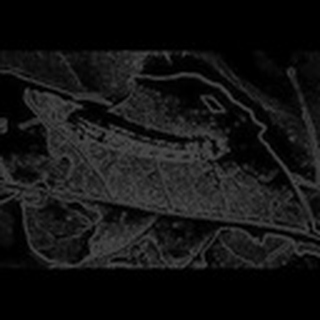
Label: cotton_army_worm